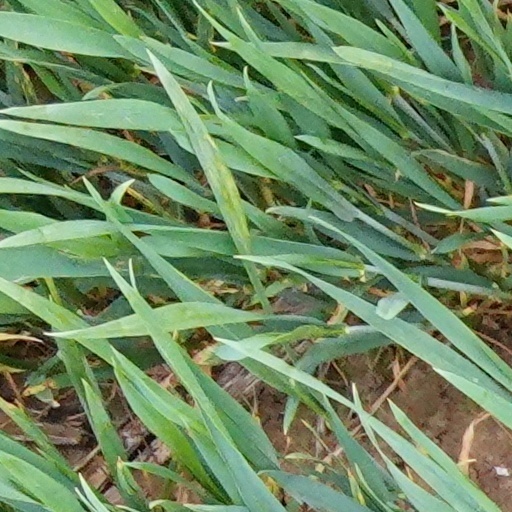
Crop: wheat